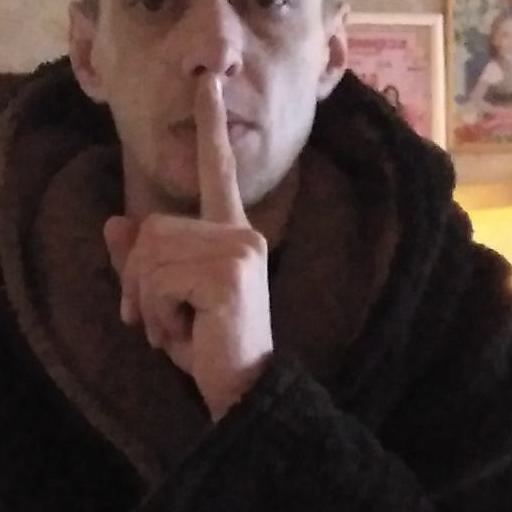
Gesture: mute